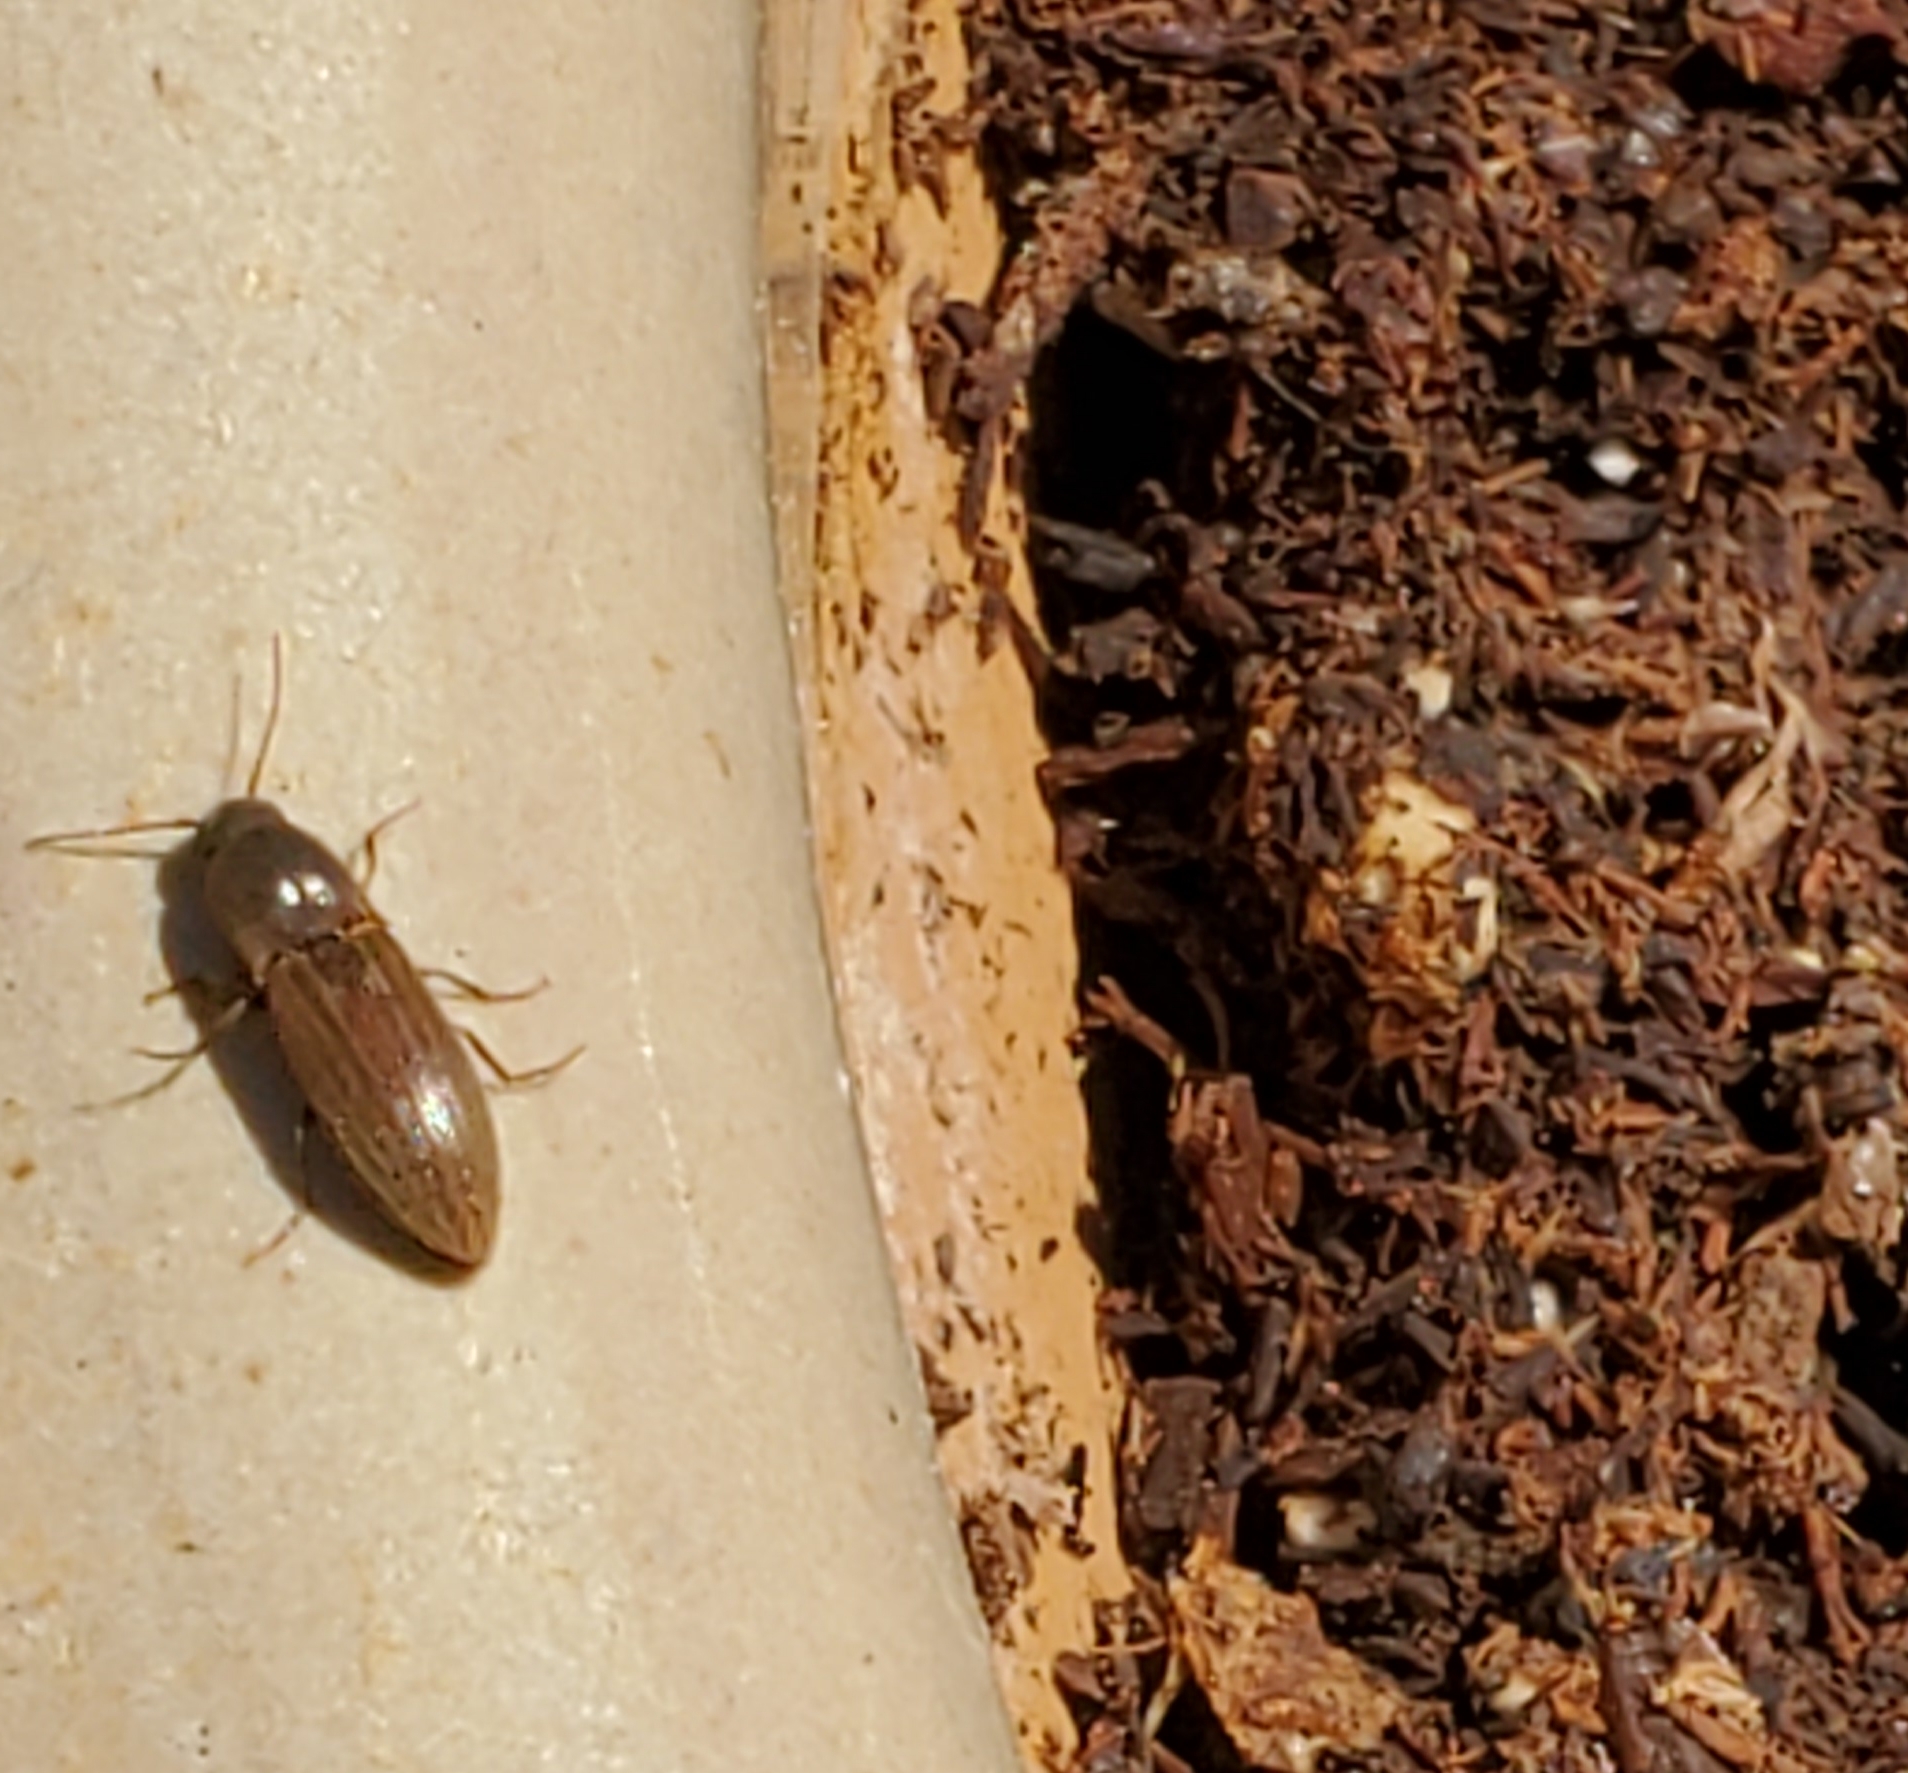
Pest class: clickbeetles_wireworms